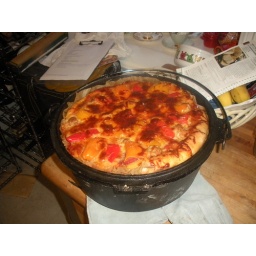
Pizza lid slipped in to the base and moved to the kitchen.... NO ASH!!